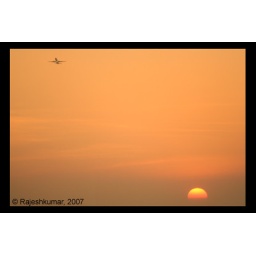
From the window next to my work desk in Chennai